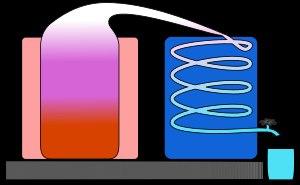
Un alambic est un appareil destiné à la séparation de produits par chauffage puis refroidissement.